Justinian I

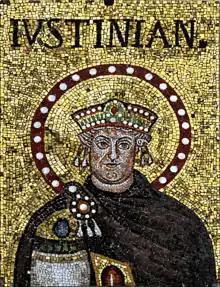
An older Justinian; mosaic in Basilica of Sant'Apollinare Nuovo, Ravenna (possibly a modified portrait of Theodoric)

As was the case under Justinian's predecessors, the empire was an agrarian-based economy. In addition, long-distance trade flourished, reaching as far north as Cornwall where tin was exchanged for Roman wheat. Within the empire, convoys sailing from Alexandria provided Constantinople with wheat and grains. Justinian made the traffic more efficient by building a large granary on the island of Tenedos for storage and further transport to Constantinople. Justinian also tried to find new routes for the eastern trade, which was suffering badly from the wars with the Persians.